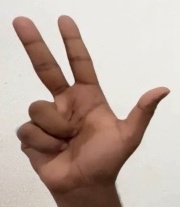
ASL sign: 3